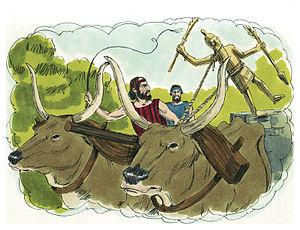
Illustration biblique du livre de la Deutéronome chapitre 13 עברית: 13 האיור המקראי של change me! פרק हिन्दी: {{{hi}}} अध्याय change me! की पुस्तक की बाइबिल चित्रण Bahasa Indonesia: Ilustrasi Alkitab dari Kitab Ulangan pasal 13 Italiano: Illustrazione biblica del libro della change me! Capitolo 13 日本語: change me!13章の本の聖書の実例 Jawa: Ilustrasi Alkitab saking Kitab Andharaning Torèt pasal 13 한국어: change me! 13 장 장부의 성경 그림 Bahasa Melayu: Ilustrasi Alkitab dari Kitab Ulangan pasal 13